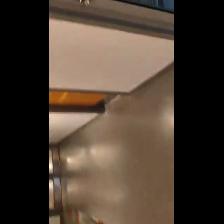
Label: NonHuman